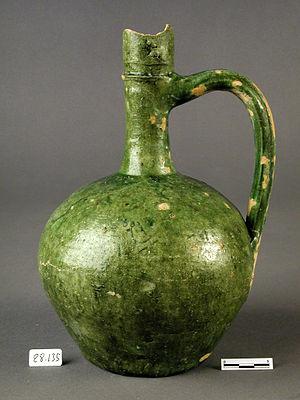
Le musée d’Almería représente la plus importante institution du système muséal de la province, en hébergeant la plus grande et la plus représentative collection d’objets archéologiques de la même.